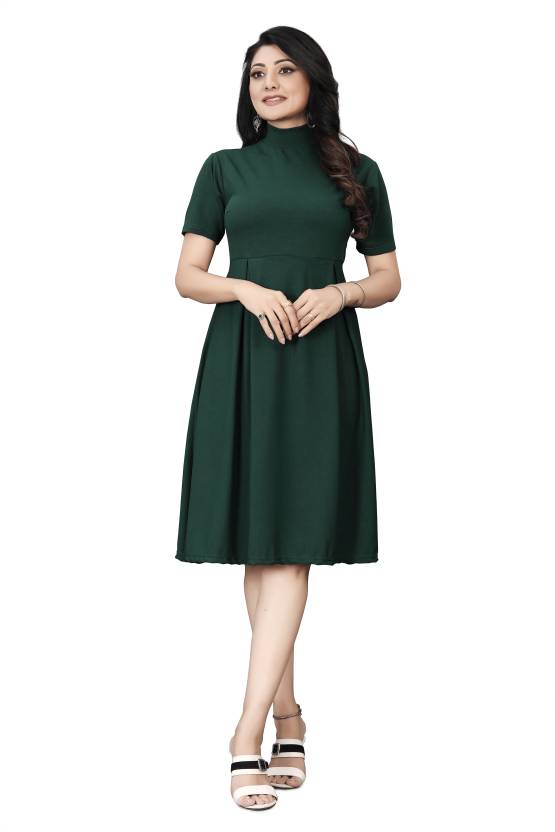
Product: Women Ethnic Dress Green Dress
Price: ₹424
Colors: Green